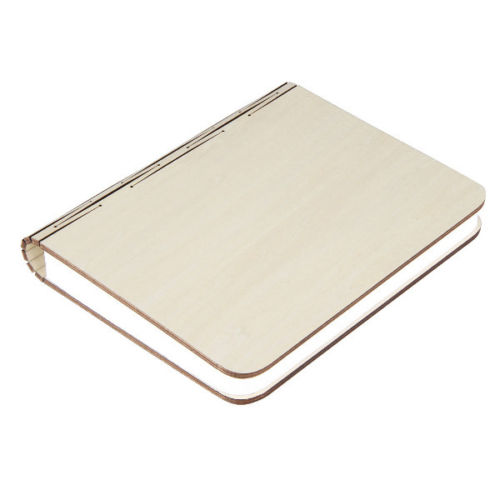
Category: lamp